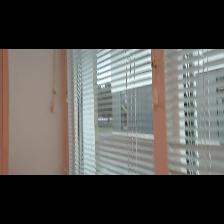
Label: NonHuman